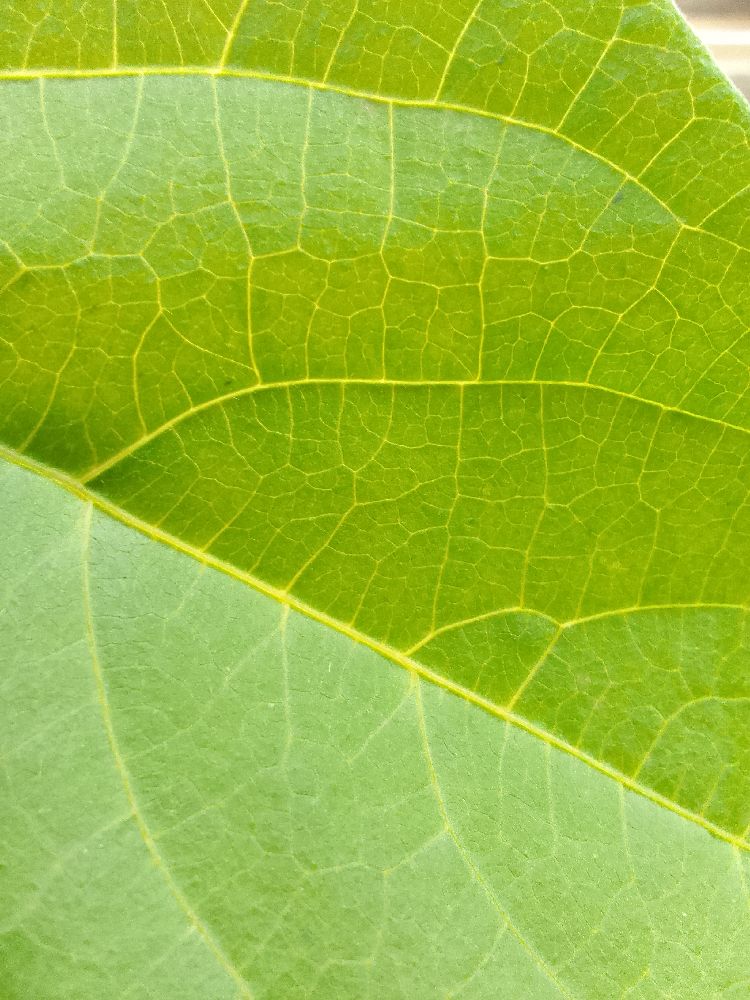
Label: healthy